Sherborne School for Girls

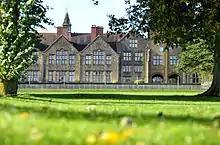
Sherborne Girls main school building

Sherborne Girls, formally known as Sherborne School for Girls, is an independent day and boarding school for girls, located in Sherborne, North Dorset, England. There were 485 pupils attending in 2019–2020, with more than 90 per cent of them living on campus in the seven boarding houses. Recognition for Sherborne Girls has included a double "excellent" rating in its Independent Schools Inspectorate Report and the title of Best Public School of The Year at the Tatler Schools Awards 2017/2018.